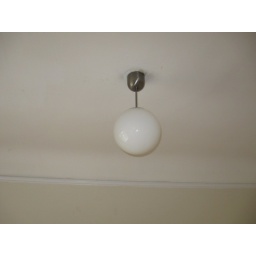
Ceiling lamp in medium-sized bedroom